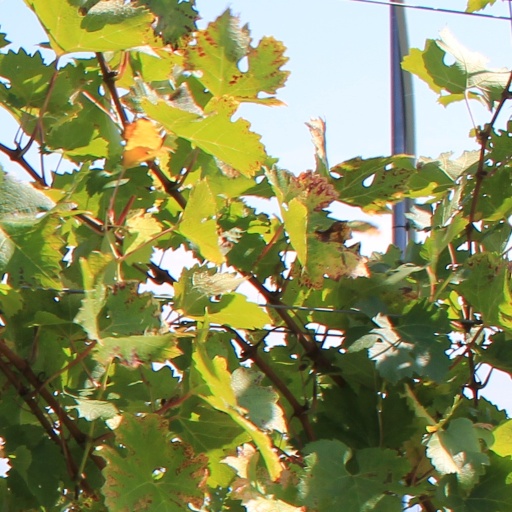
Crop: grape